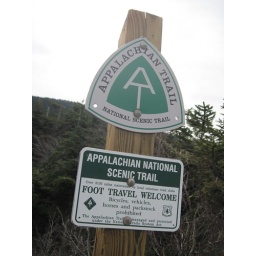
The bottom sign is posted at nearly every road crossing along the trail. The one above is the official logo.